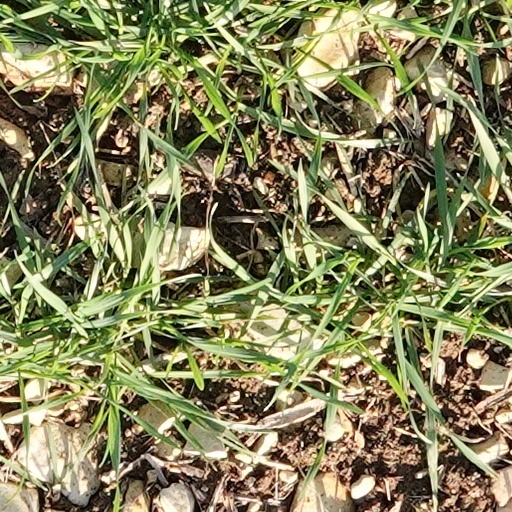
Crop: wheat